Setsuban Kanri

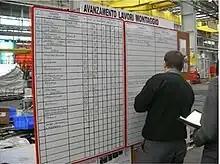
Production Control Board at a machine tool assembly plant

It is like what happens with the Japanese railway system: the on time arrival of trains is not granted by forcing a check on each single train on the run. Instead, it is the result of careful synchronization of the entry and departure of all the trains from/to each railway station. Each train is considered with reference to the train running before and the one to follow. That is to say that the sequence can be effectively managed only by synchronizing the entire system and verifying the consistency among the drawings release plan, the supply plan and the production plan.